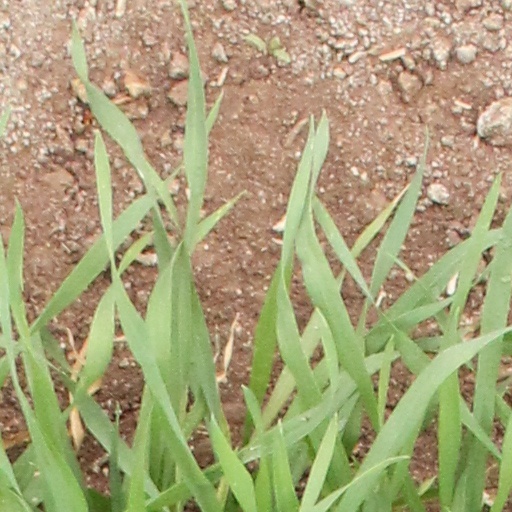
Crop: wheat